Floriano Peixoto

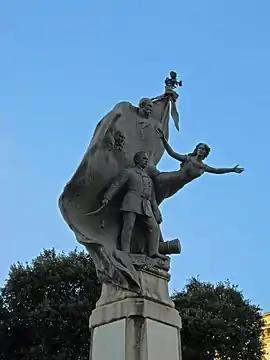
Monument to Marshal Floriano Peixoto, by Eduardo de Sá, in Downtown Rio de Janeiro

Floriano Peixoto was an army marshal (he was promoted to this rank in 1874) when elected vice president in February 1891, he gained notoriety throughout his life for his strong abolitionist, anti-racist, and anti-corruption stance. In November 1891, he rose to the presidency after the resignation of generalissimo Deodoro da Fonseca, the first president of Brazil. Floriano Peixoto came to the presidency in a difficult period of the new Brazilian Republic, which was in the midst of a general political and economic crisis made worse by the effects of the bursting of the Encilhamento economic bubble, but his policies successfully put an end to the successive economic crises that had plagued the country since 1889 and in a short period of time the economy stabilized and grew again. As vice president, he had also served as the President of the Senate.